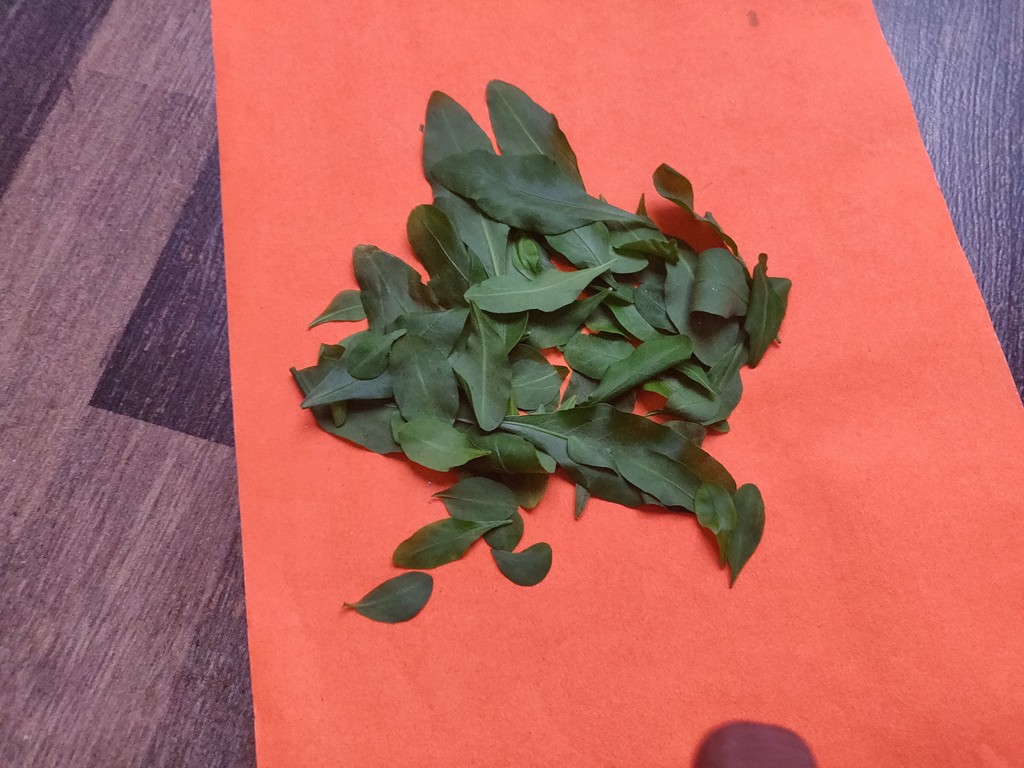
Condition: Healthy
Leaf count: multiple
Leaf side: unknown